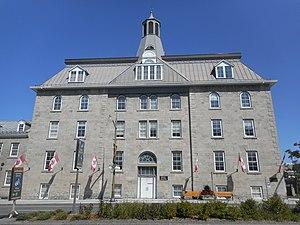
École de la fonction publique du Canada, 373, promenade Sussex, Ottawa
Cet article recense les lieux patrimoniaux d'Ottawa inscrits au répertoire des lieux patrimoniaux du Canada, qu'ils soient de niveau provincial, fédéral ou municipal.